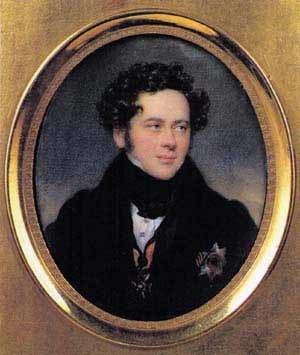
Antoni Pogorelski est le nom de plume d'Alexeï Alexeïevitch Perovski, né en 1787 à Moscou et mort le 21 juillet 1838 à Varsovie, est un écrivain et homme d'état de l'Empire russe. Il est le frère de Vassili et Lev Perovski.